Newbiggin, south Wensleydale

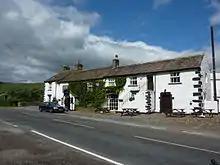
The Street Head Inn, Newbiggin

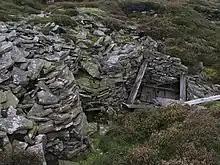
Disused Lead Workings on Wassett Fell

Newbiggin is home to a number of 18th-century houses, one of the more notable ones is in the north end of the parish. This house in particular has a doorway which is said to have: "a cambered lintel with a quatrefoil in each angle and moulded jambs". Above this door there is an inscription dated 1636. This dates the house back almost 400 years now, and some of its key features such as its original three light mullioned window still remains to this day.